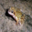
Label: frog